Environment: real
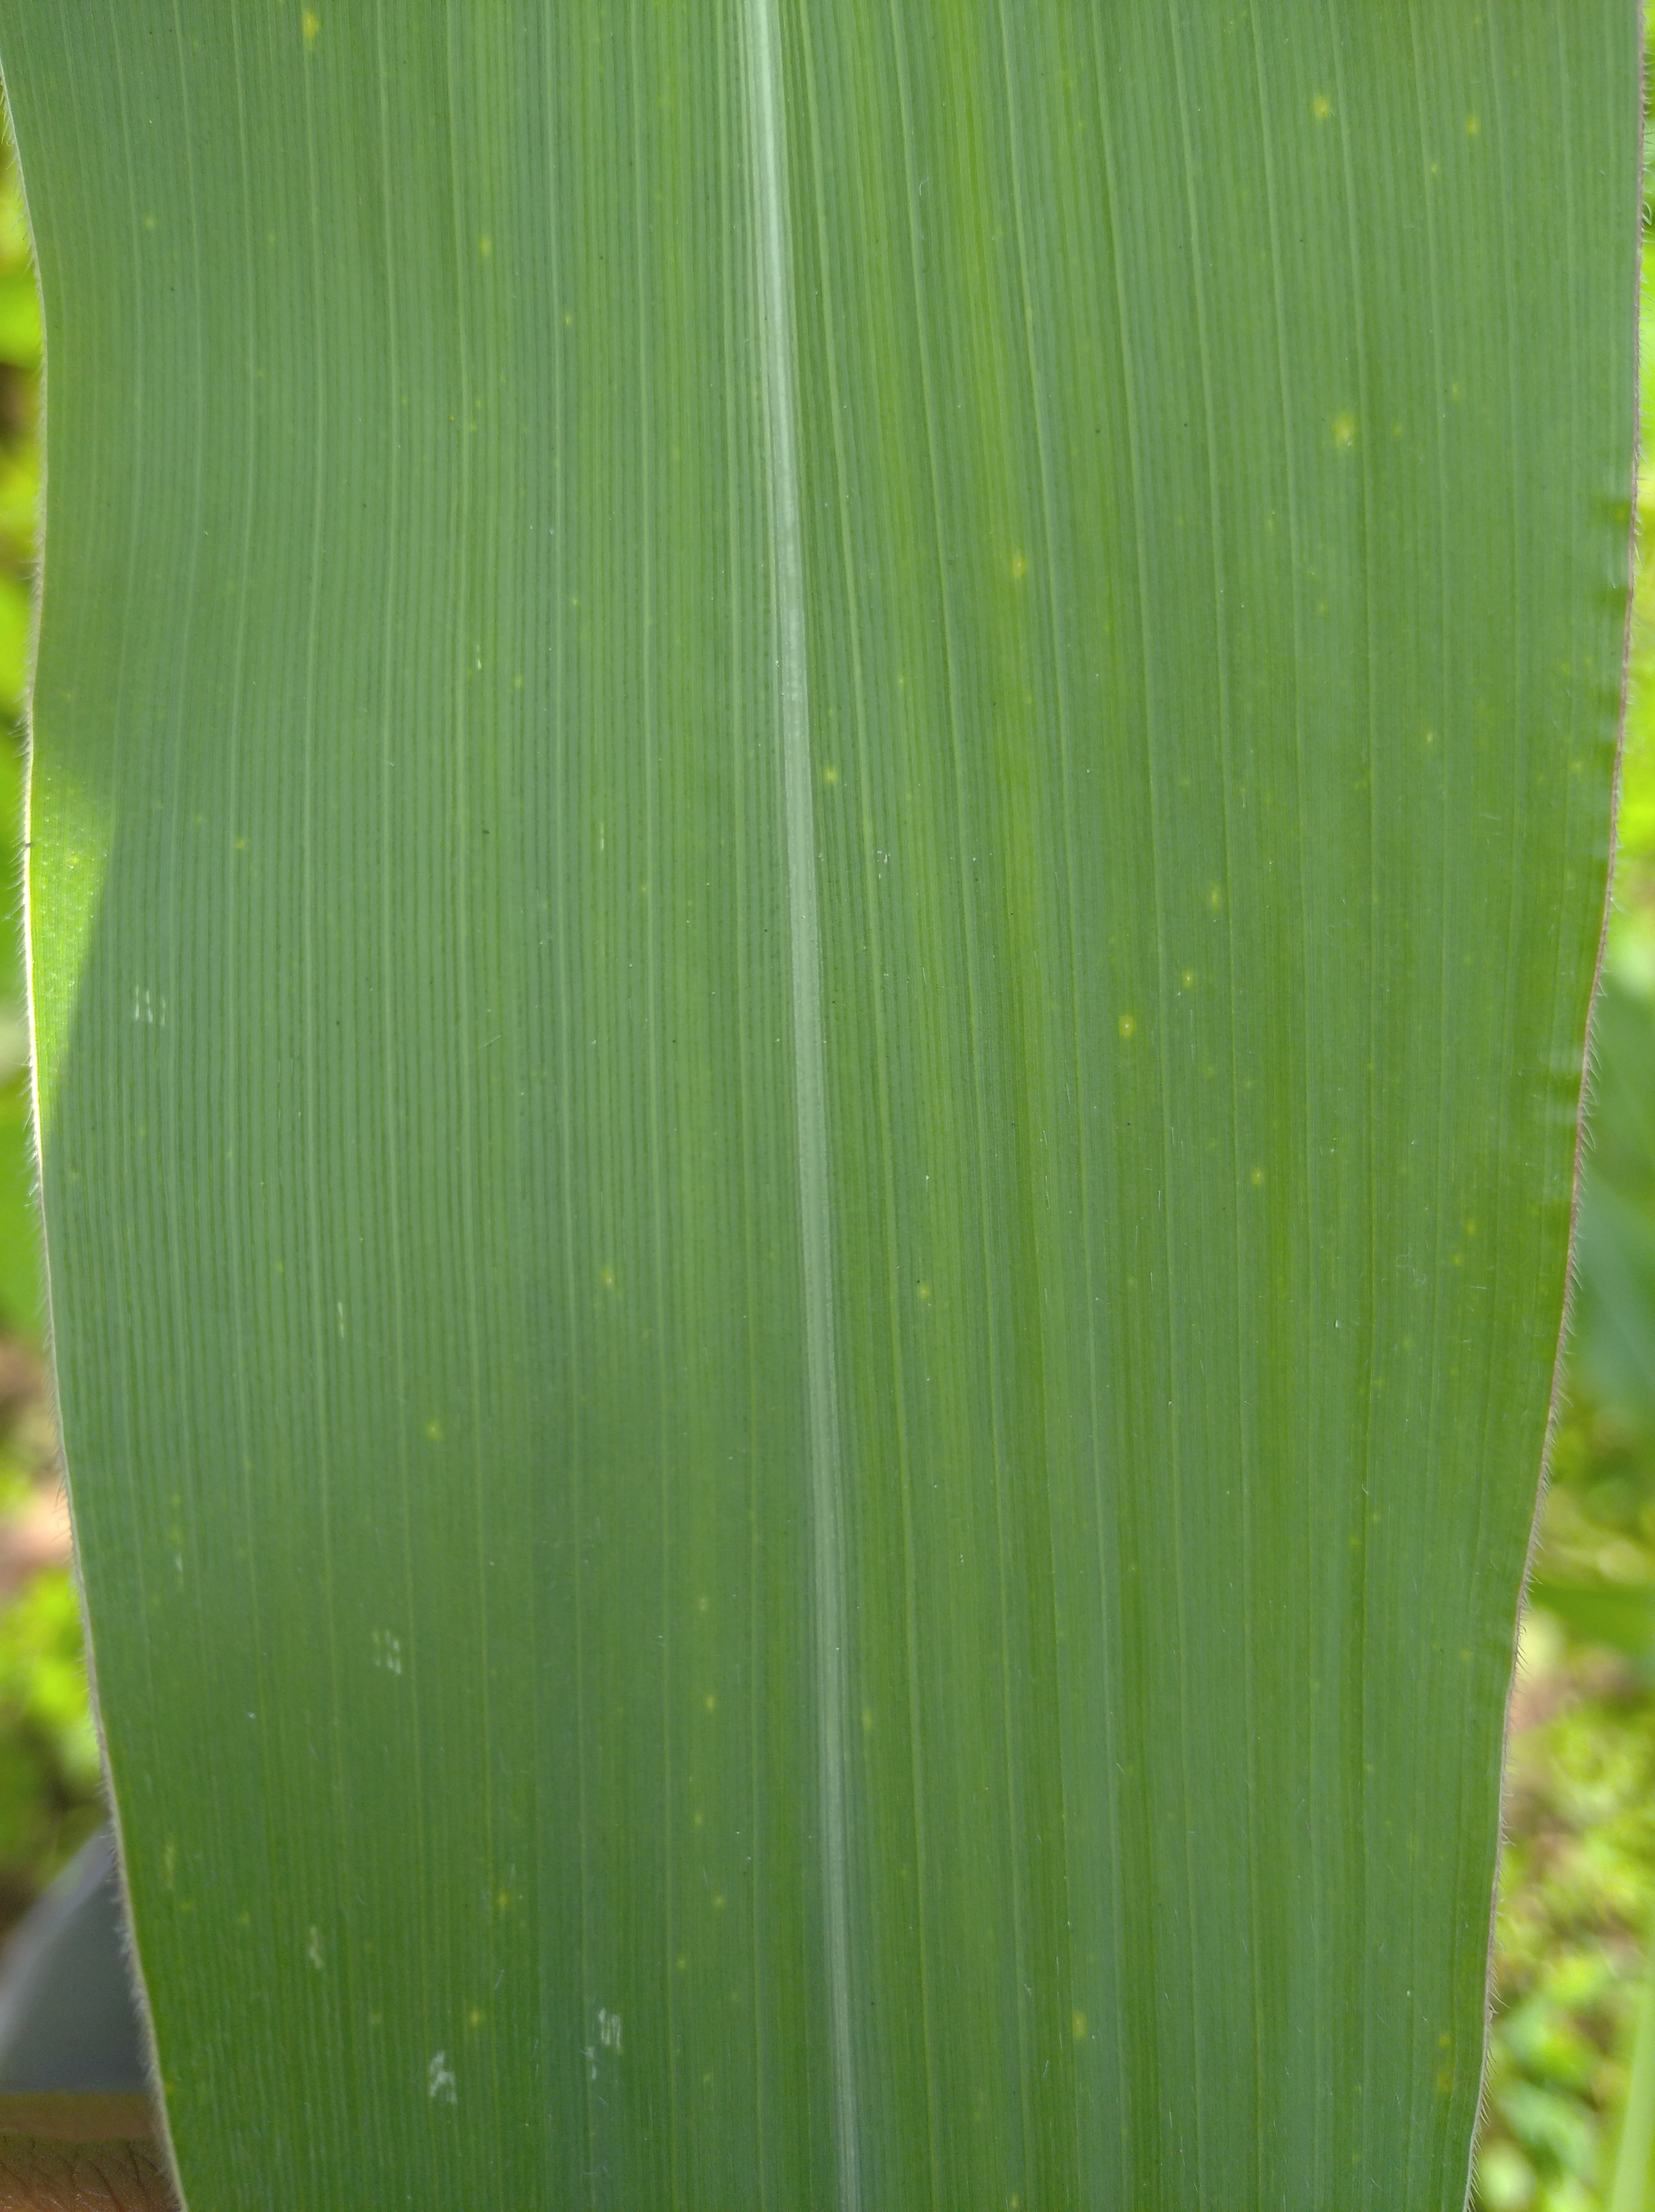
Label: healthy